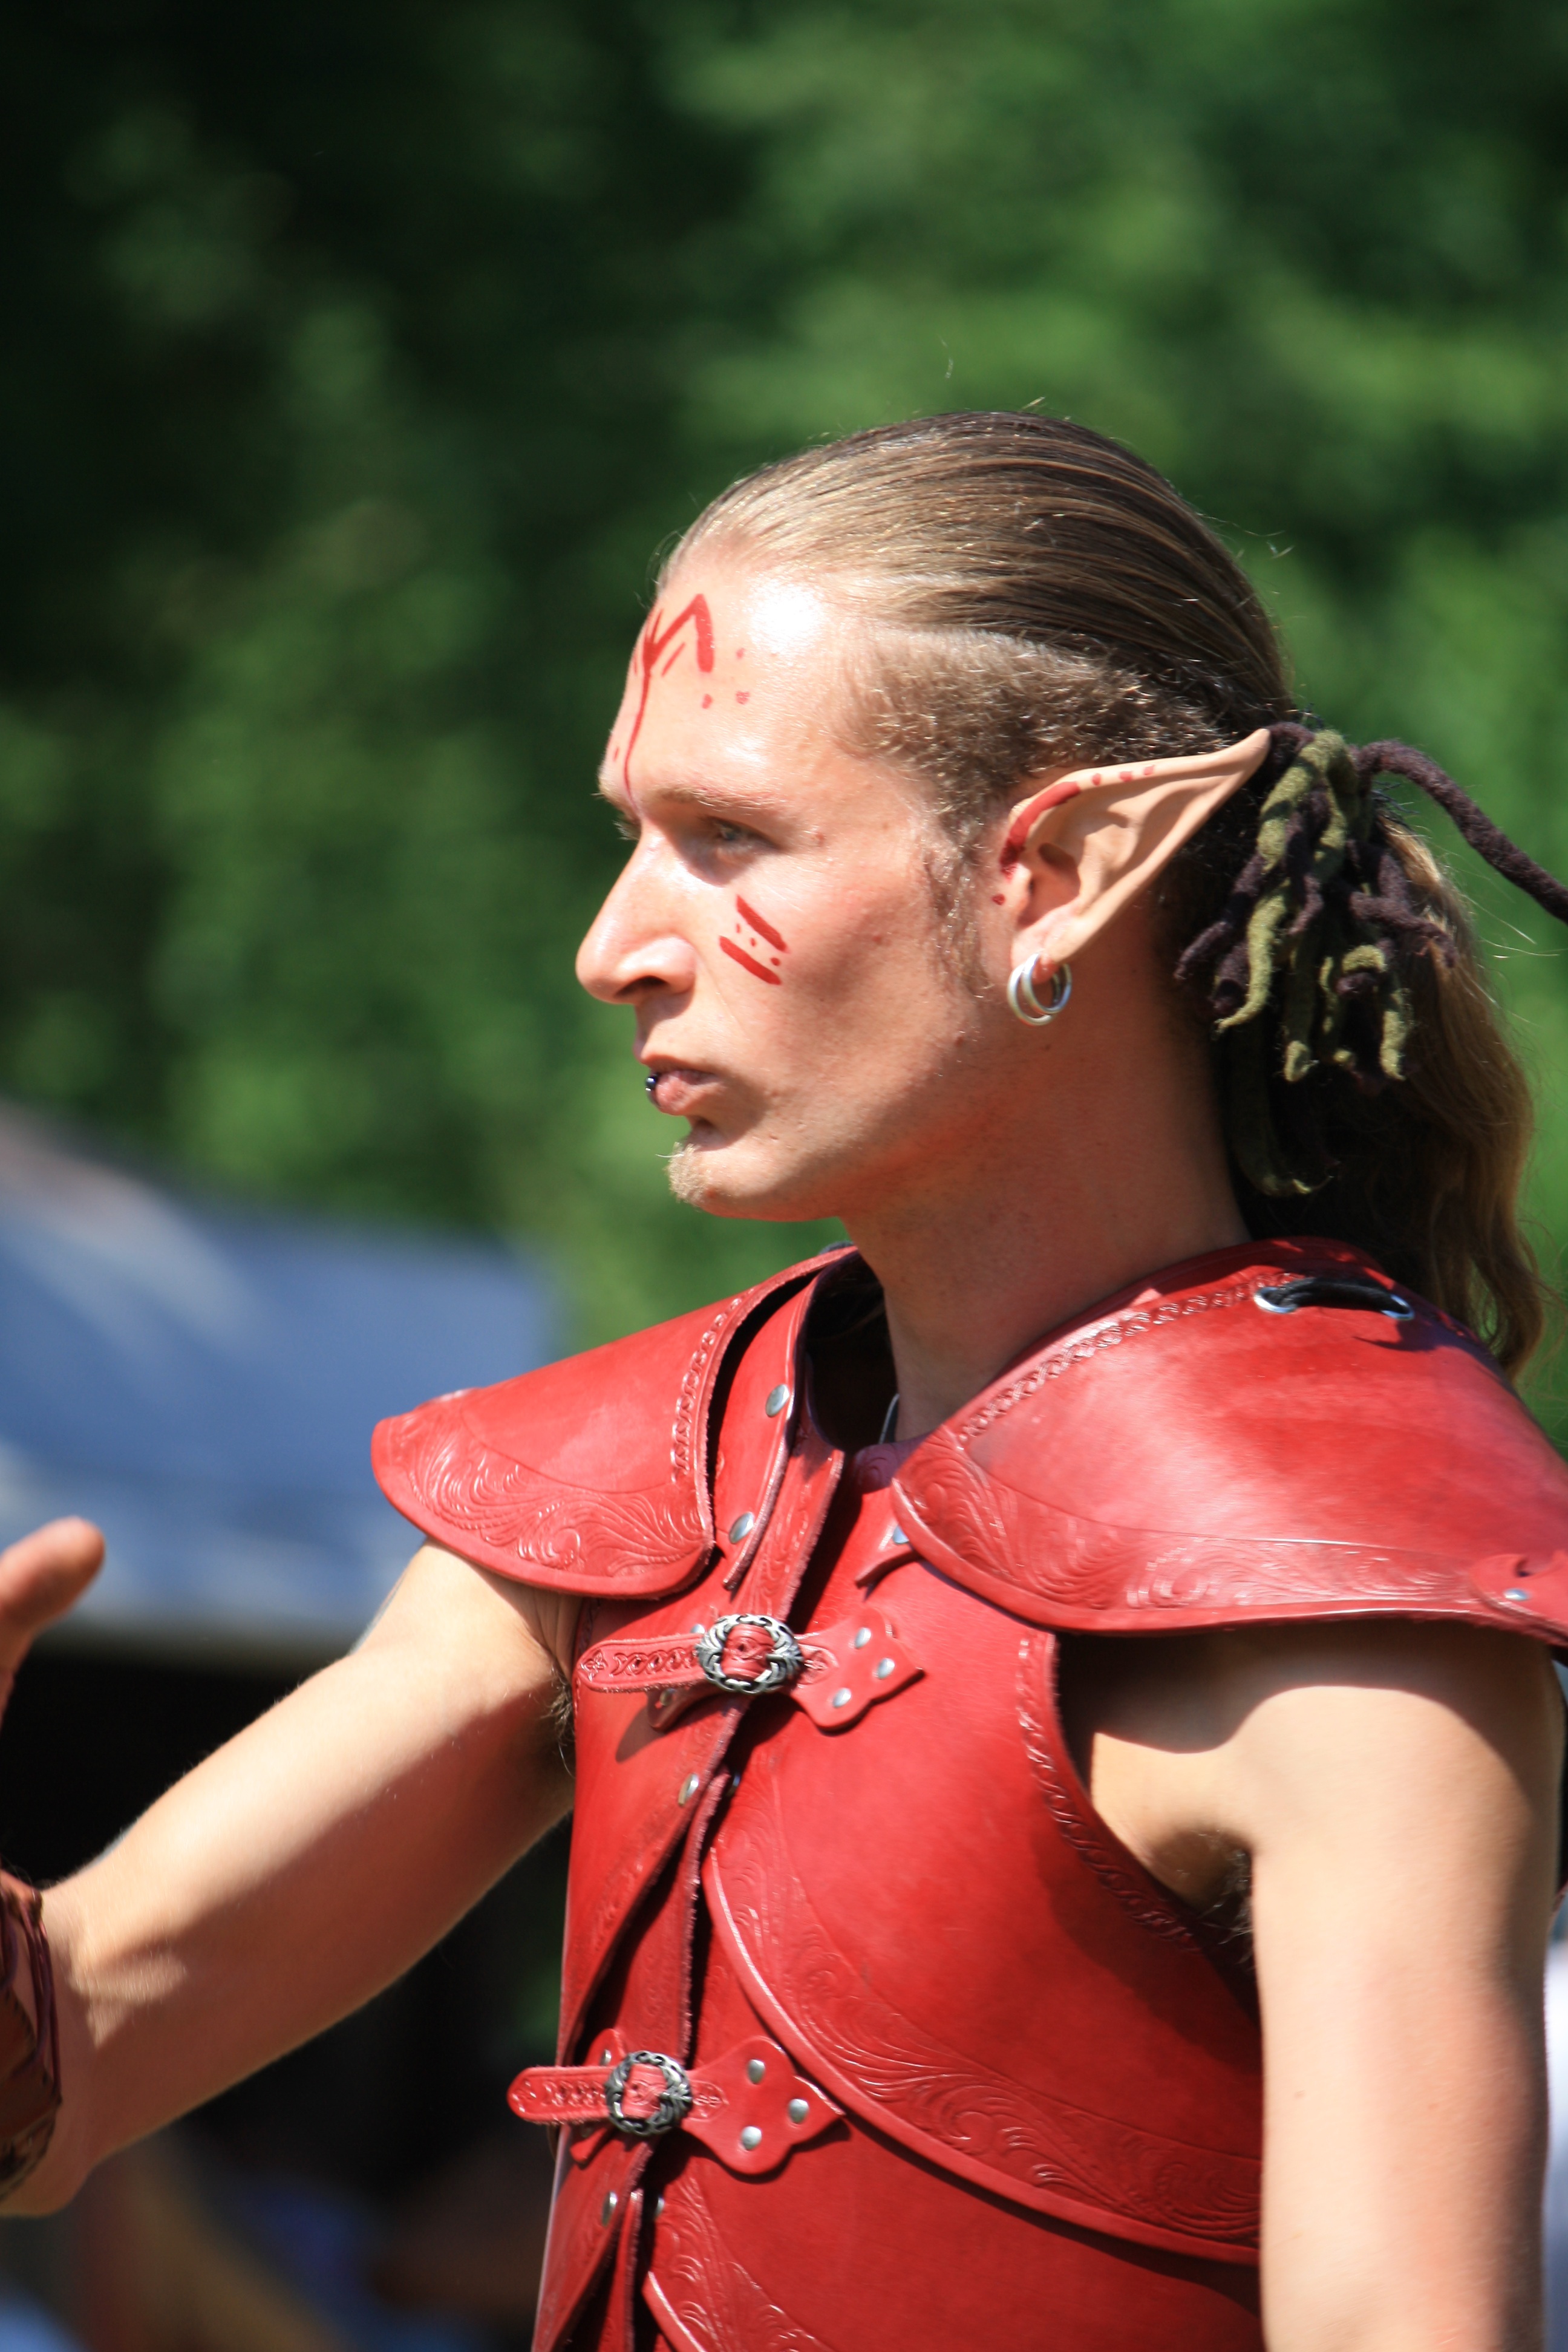
man, person, girl, woman, portrait, model, spring, red, fashion, clothing, lady, muscle, face, medieval, dress, ears, beauty, photo shoot, eleven, medieval market